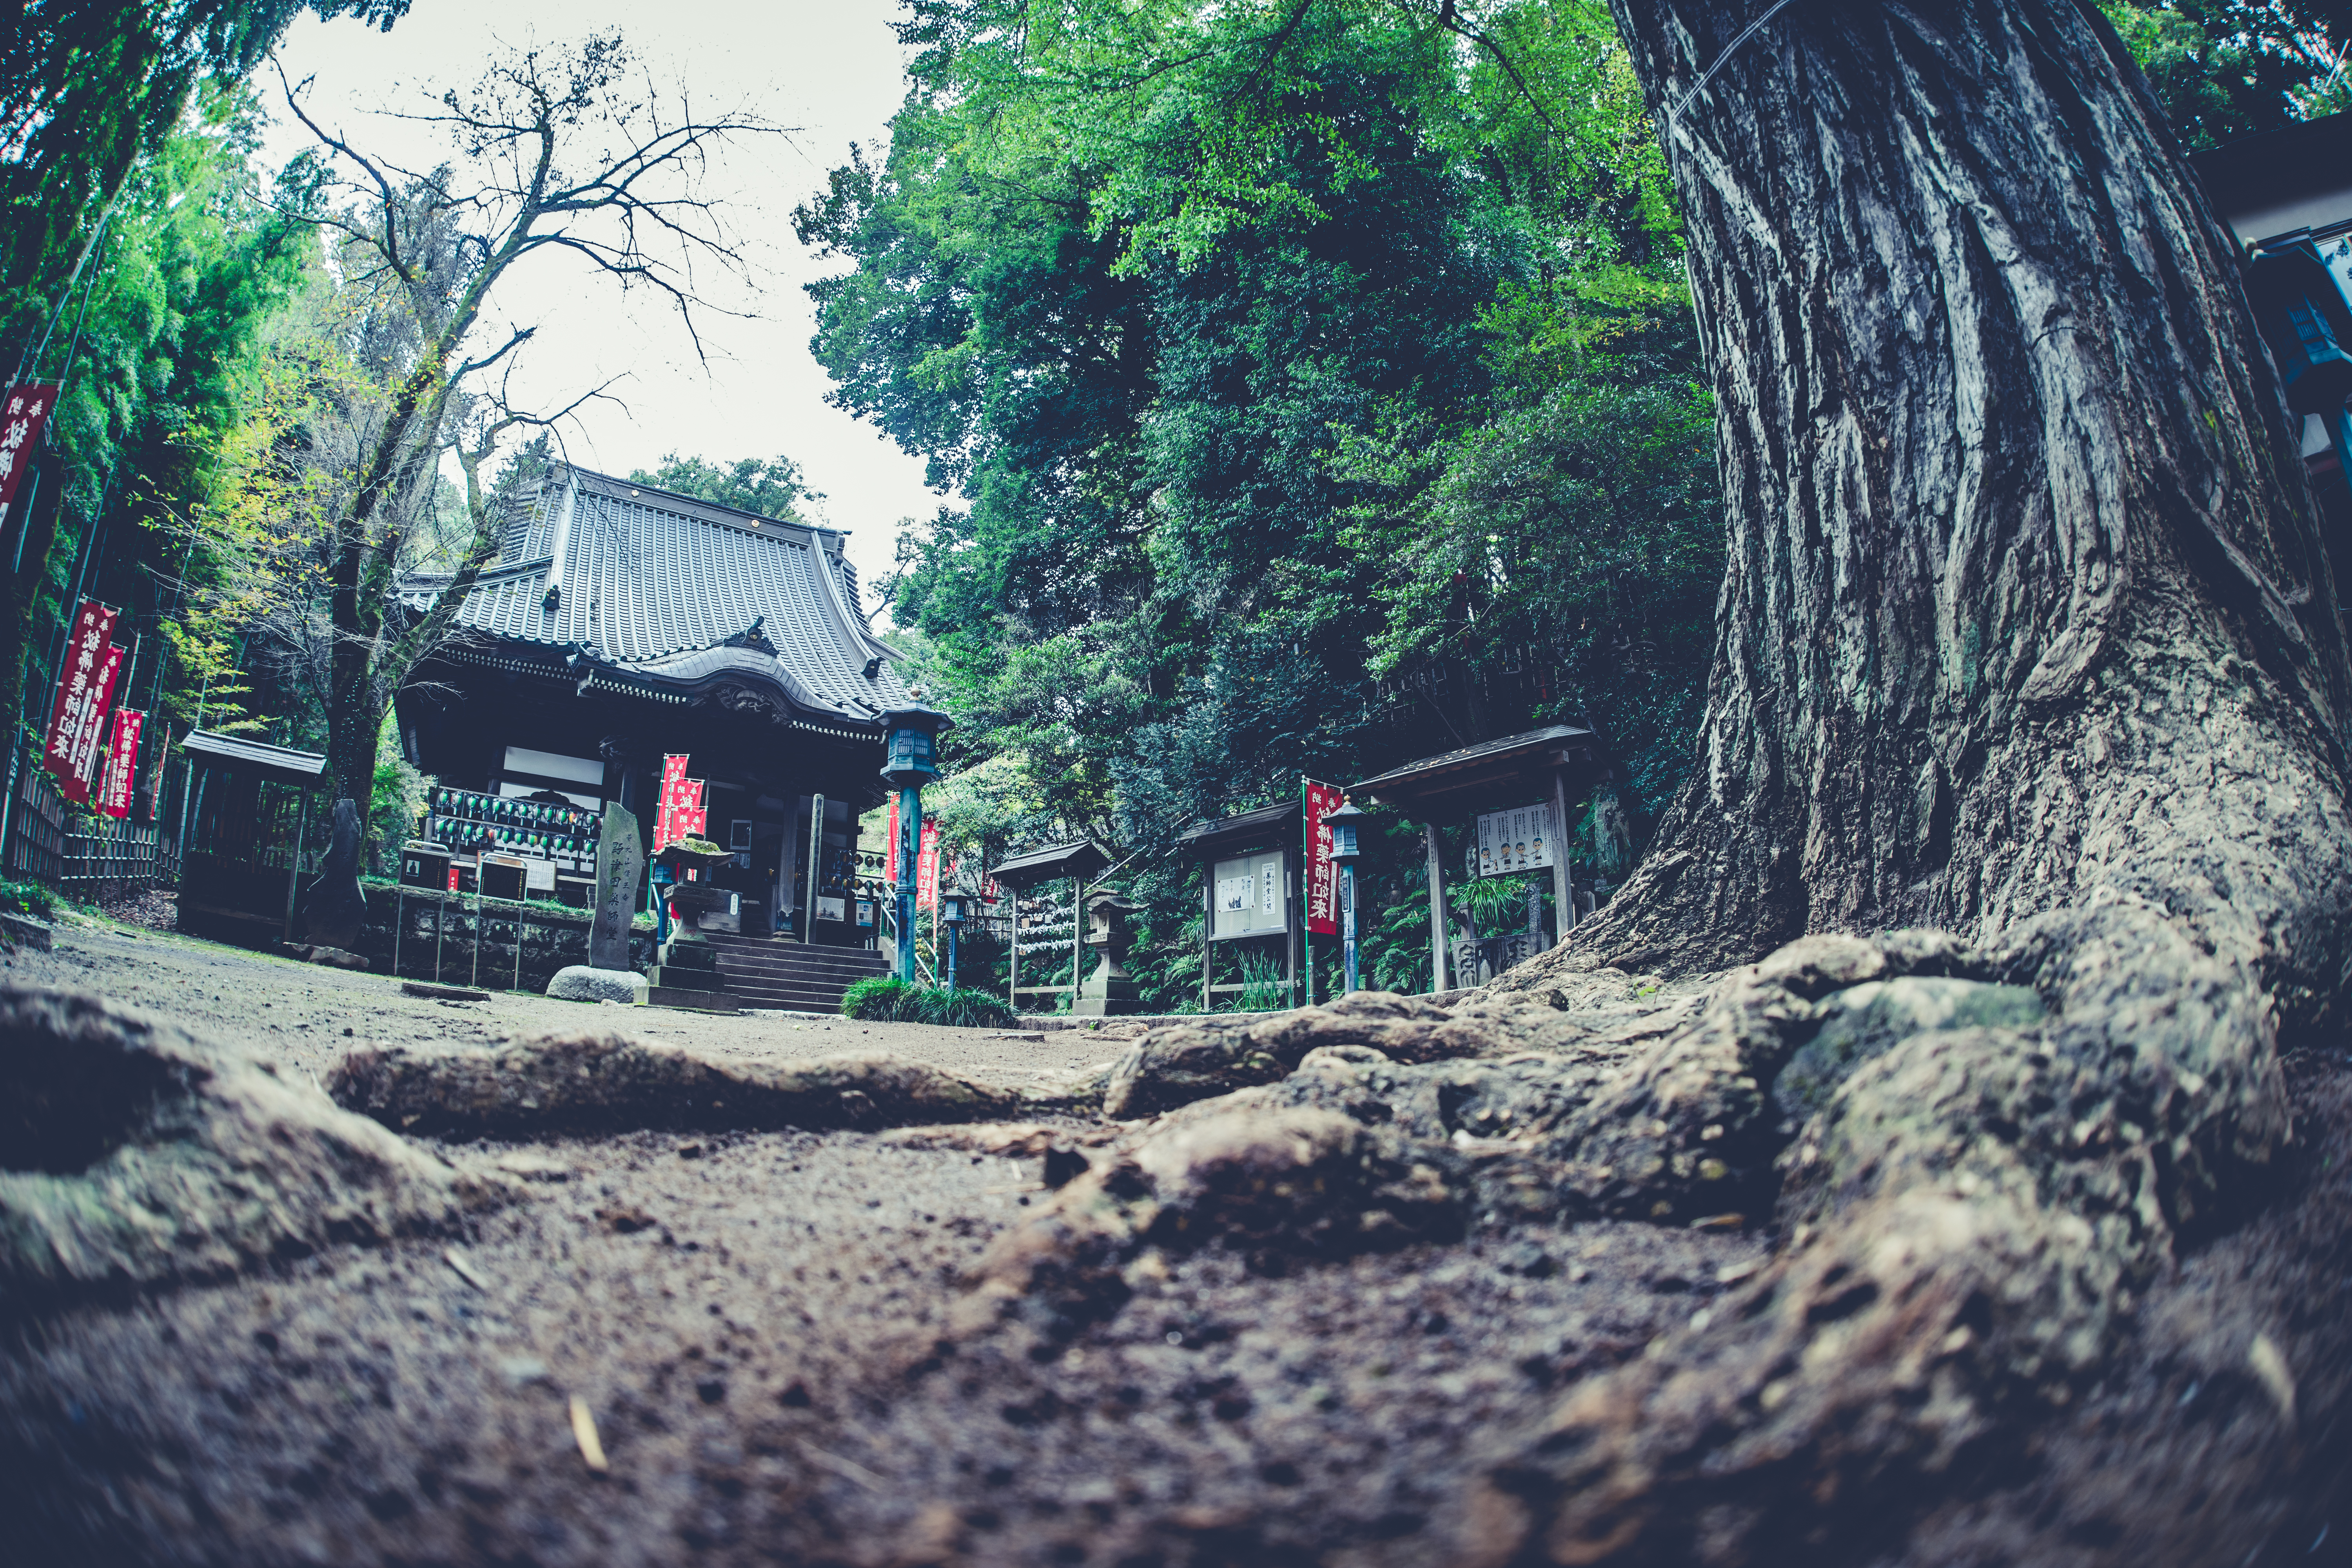
tree, road, house, transport, park, japan, cool image, tokyo, infrastructure, fisheye, sony, sigma, f28, november, ilce7m2, yakushiikepark, machida, gingkotree, gingko, 15mm, dg, yakushido, yakushiike, notsuda, notsudayakushido, ex, rural area, geological phenomenon